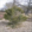
Label: pine_tree